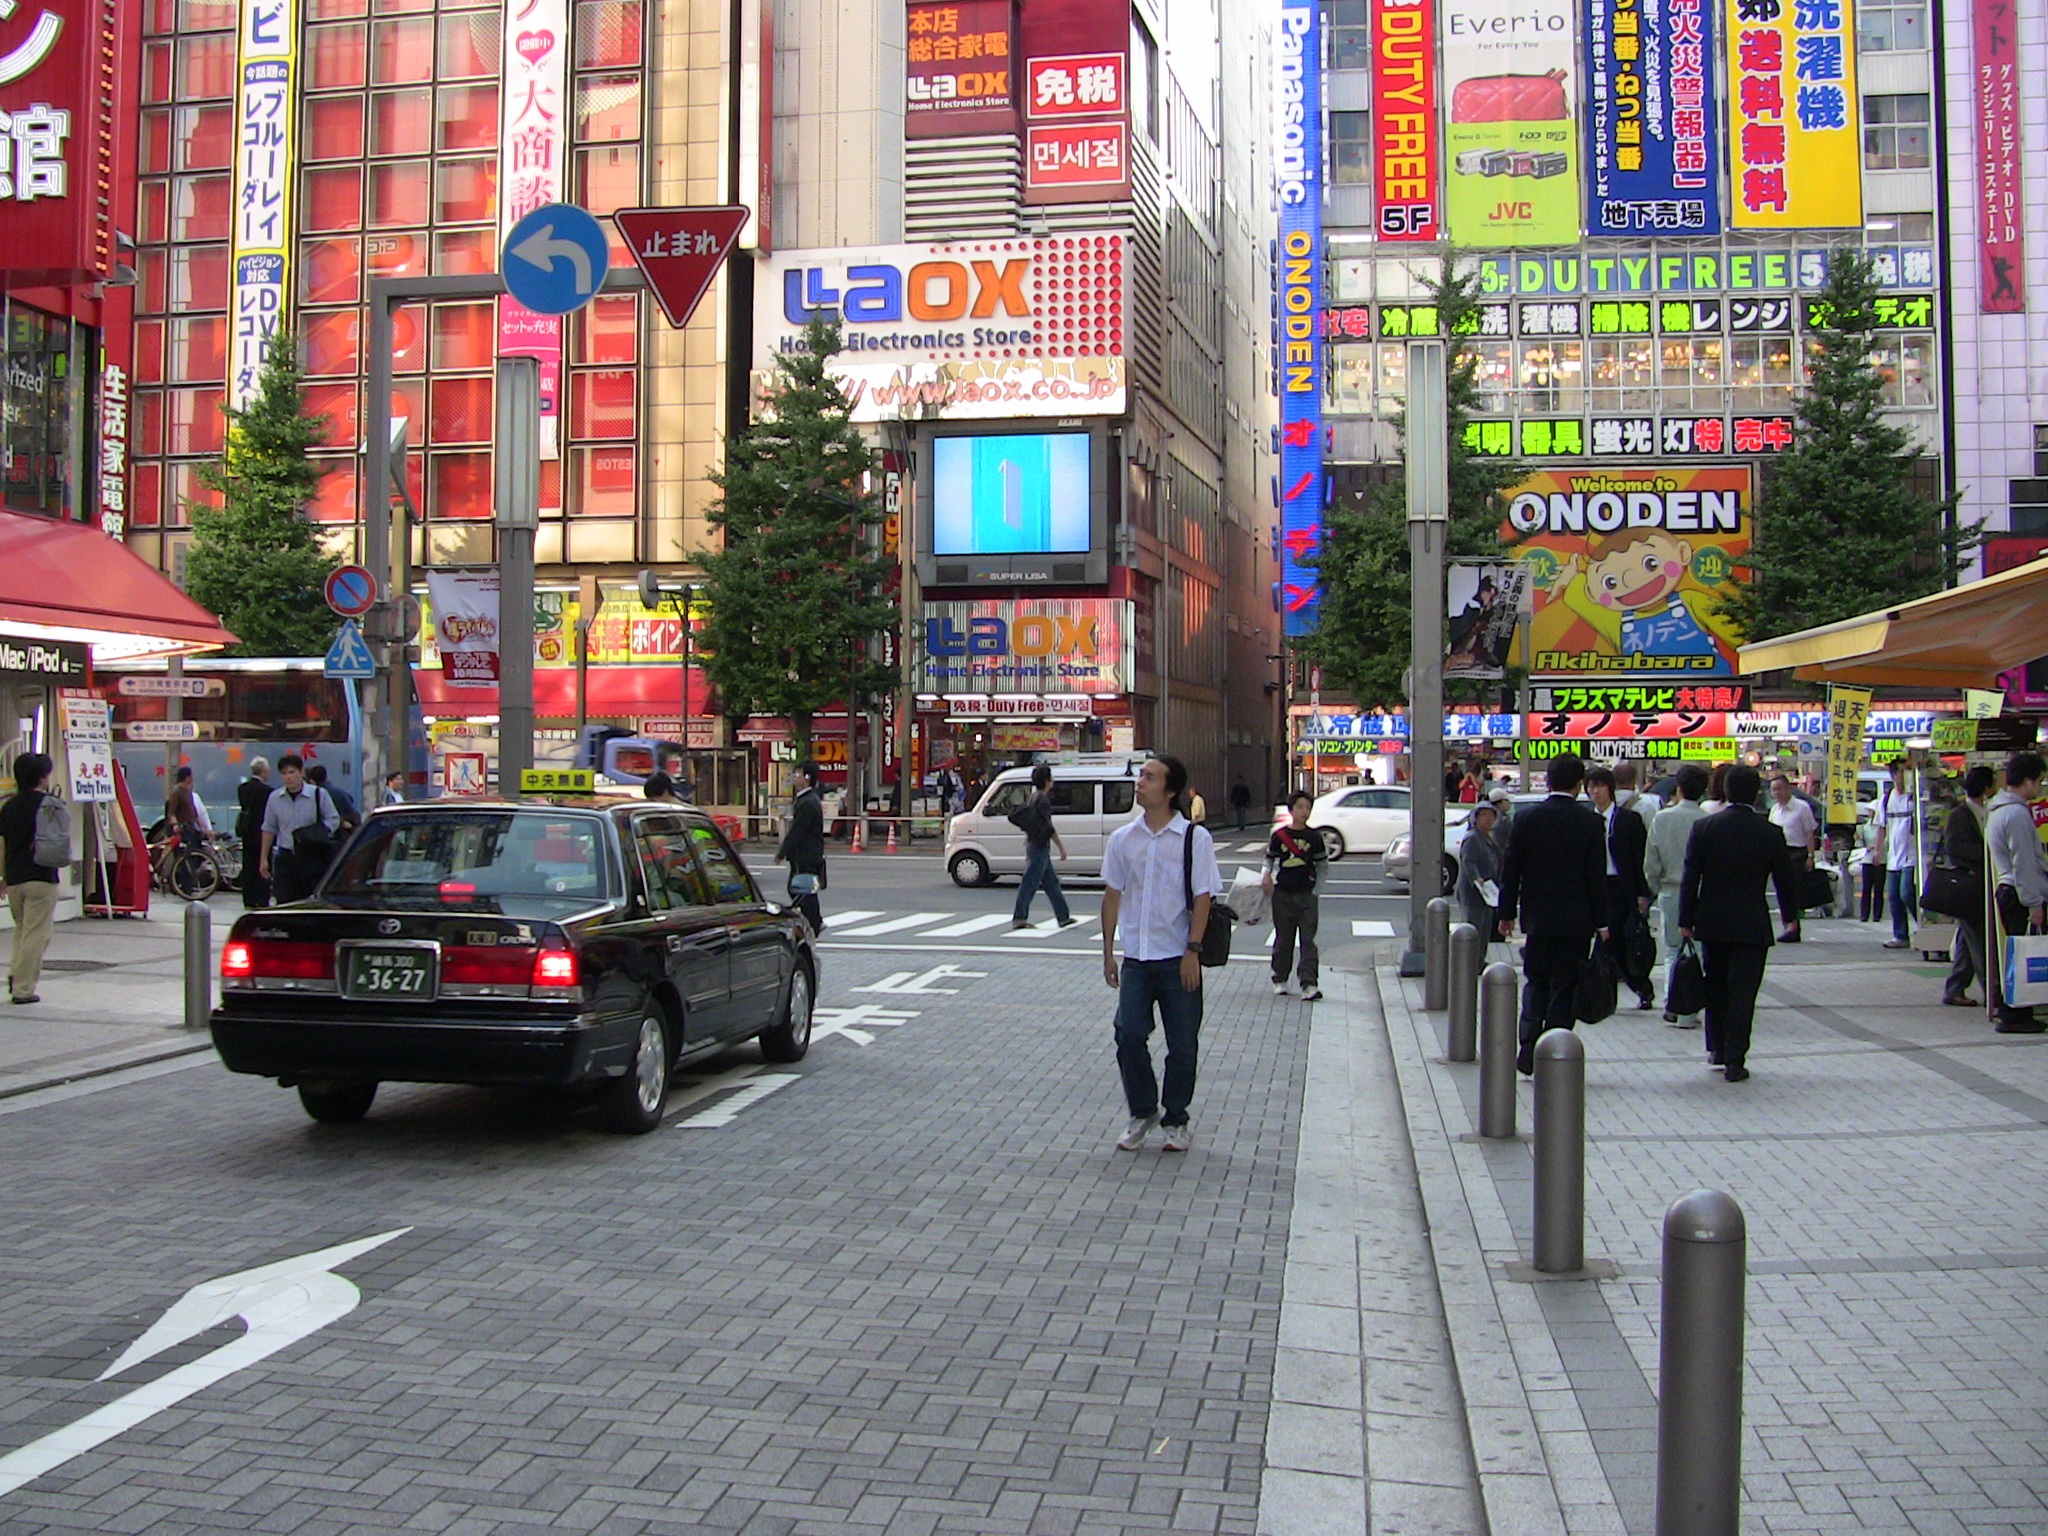
pedestrian, road, traffic, street, town, city, urban, crowd, cityscape, downtown, japan, lane, public transport, tokyo, infrastructure, neighbourhood, pedestrian crossing, urban area, human settlement